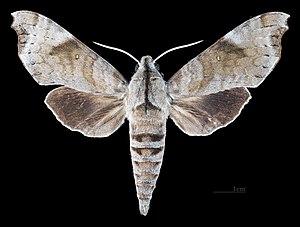
Acosmeryx miskini est une espèce de papillons de la famille des Sphingidae, sous-famille des Macroglossinae, de la tribu des Macroglossini et du genre Acosmeryx.